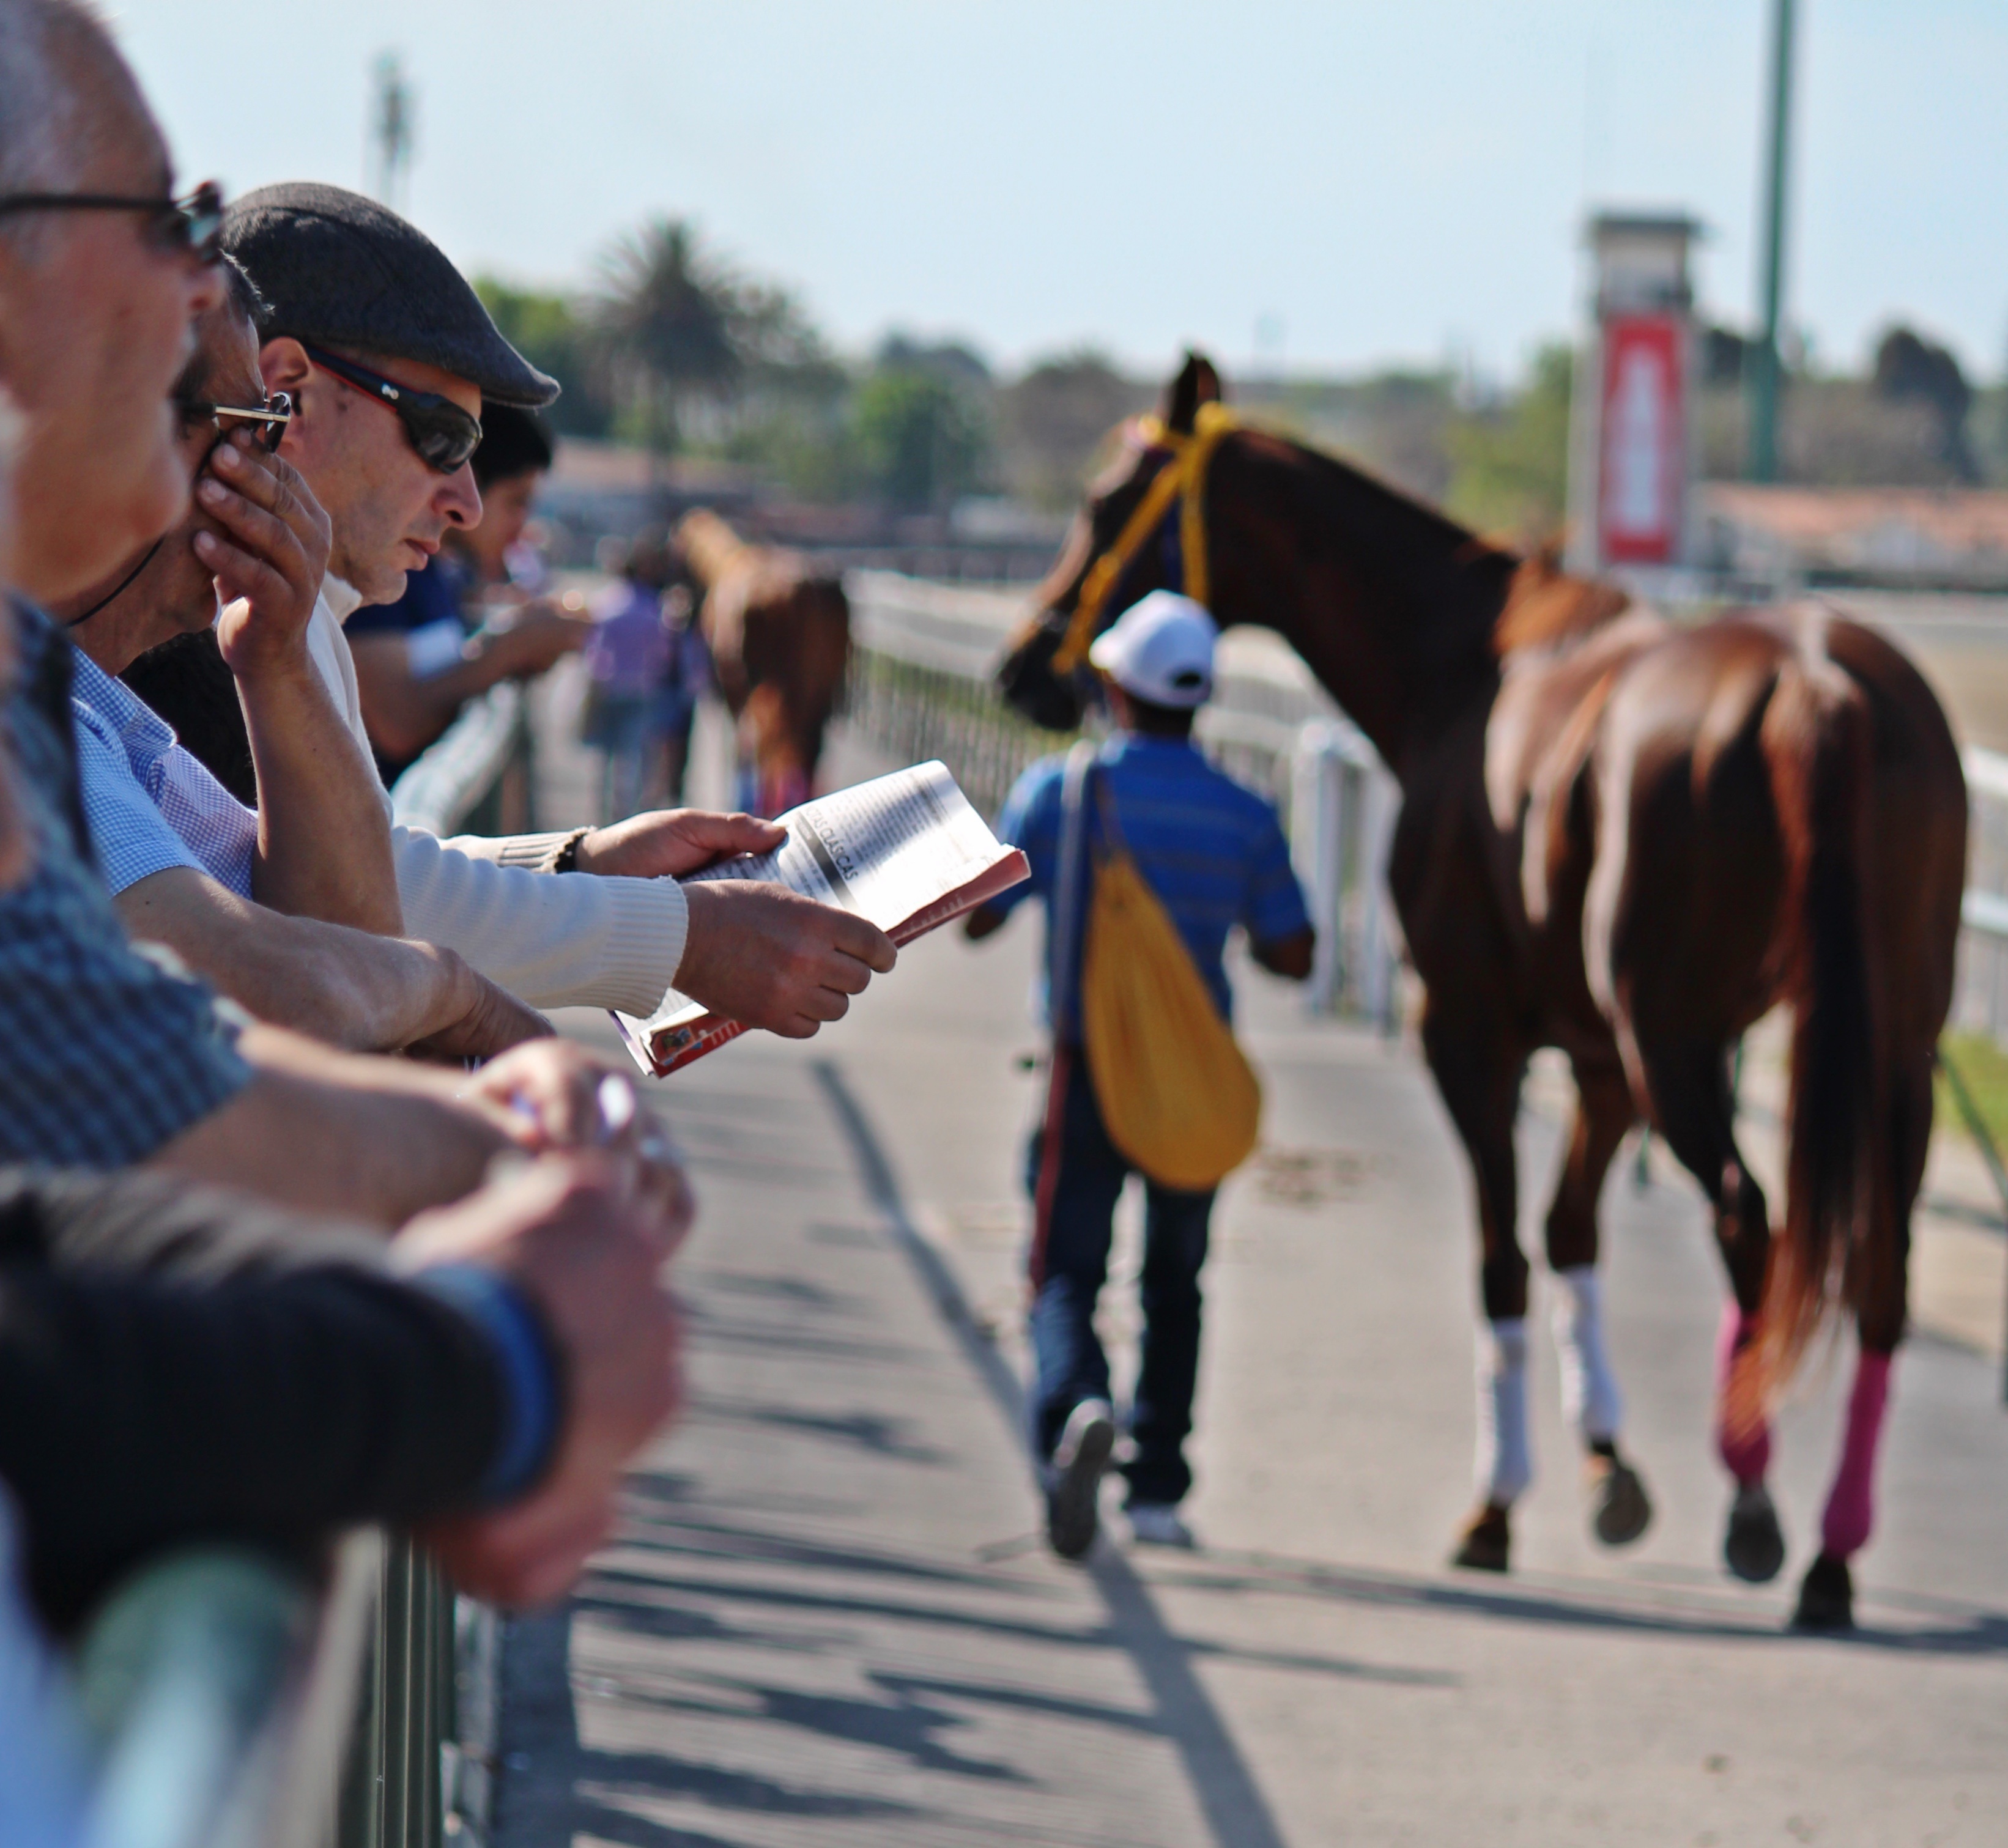
horse, thoroughbred, horses, festival, sports, jockey, horse racing, racehorse, horse like mammal, animal sports, equestrian sport